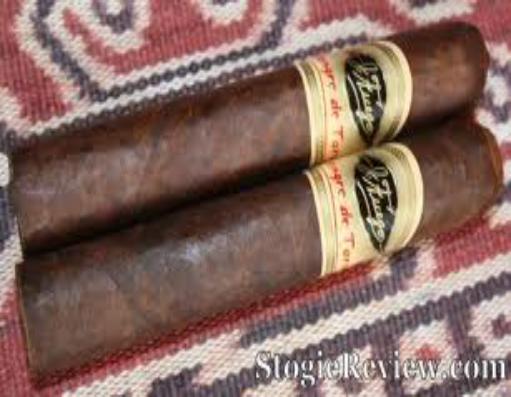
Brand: J Fuego
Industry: Necessities